Aptery

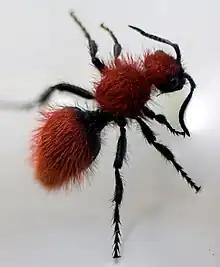
Female velvet ants are an example of secondary aptery, as they belong to a taxon of winged insects, the superfamily Vespoidea. Furthermore, male velvet ants are fully winged.

Aptery is the anatomical condition of an animal completely lacking any kind of wings. An animal with this condition is said to be apterous.